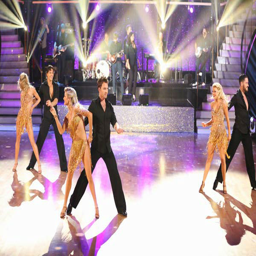
country artist performed on the season finale .